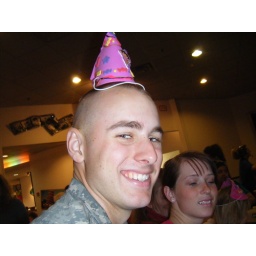
Brennan looking good in the little pink hat